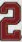
Number: 2